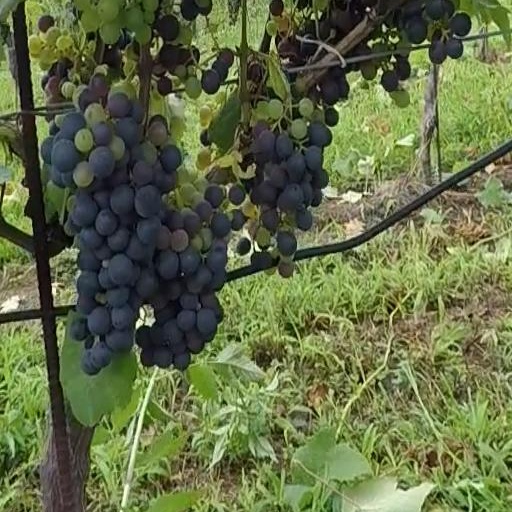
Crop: grape